Postal Service Reform Act of 2022

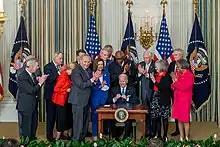
President Joe Biden signs the Postal Service Reform Act in the State Dining Room of the White House on April 6, 2022

The act was first introduced on May 11, 2021, by Representative Carolyn Maloney (D-NY). The House of Representatives then passed the bill by 342–92 on February 8, 2022. On March 8, 2022, the Senate voted 79–19 to pass the bill. President Biden signed the bill into law on April 6, 2022.